Oksana Domnina

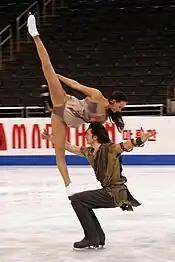
Domnina/Shabalin perform their Spartacus free dance at the 2009 Worlds.

"GP: Grand Prix; JGP: Junior Grand Prix"